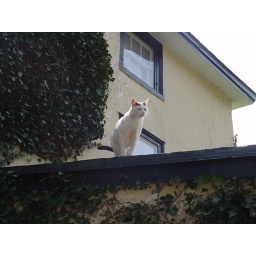
Oink on the kitchen roof. Birds that nest in the ivy behind him on the house wall are of great interest.